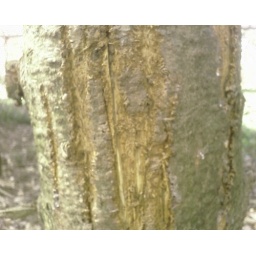
This is a tree in our side yard - about 12&amp;quot; in diameter. A bear marked it up pretty well.